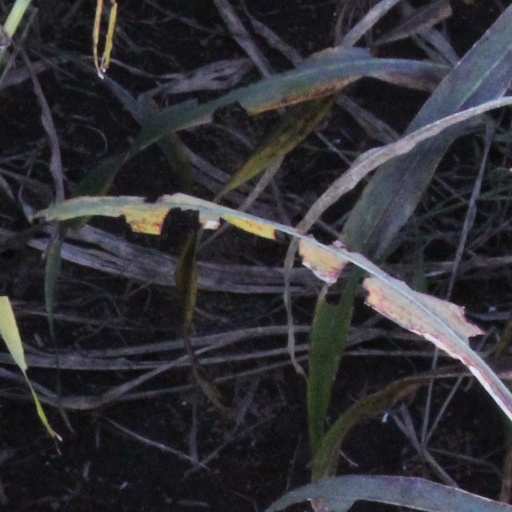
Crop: sorghum